Mohamed Naguib

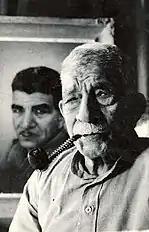
Naguib, in front of his portrait, in the last days of his life

Naguib was married and had four children, three sons and a daughter. His sons were Farouk, Yusuf and Ali. "Life" magazine reported shortly after the revolution in August 1952 that his eldest son Farouk, who was 14 years old, was planning to change his name. His daughter died in 1951.